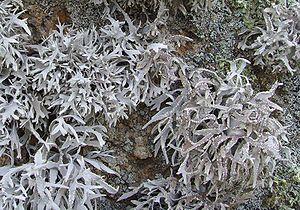
Roccella fuciformis (Beg al Lochou, Goulien, Finistère, France)
L'orseille est une substance colorante de couleur violette extraite de certains lichens. Pour cette raison, ceux-ci sont globalement désignés sous le nom de « lichens à orseille » ou, plus simplement, orseilles. Si l'utilisation traditionnelle de lichens à des fins tinctoriales est sans doute immémoriale, on fait remonter au début du XIVᵉ siècle l'origine d'une industrie concernant l'orseille. Pendant plusieurs siècles, de la récolte des lichens à la teinturerie ou l'azurage, l'industrie de l'orseille représenta une activité économique localement florissante, jusque vers la fin du XIXᵉ siècle.
Les Roccellaceae sont une famille surtout composée de champignons lichénisés appartenant à l'ordre des Arthoniales. Très diversifiée, la famille comporte des espèces au thalle encroûtant ou fruticuleux, plus rarement des champignons lichénicoles, c'est-à-dire se développant sur des lichens. Les formes lichénisées sont associées à des algues vertes.